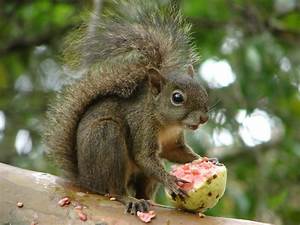
Label: scoiattolo